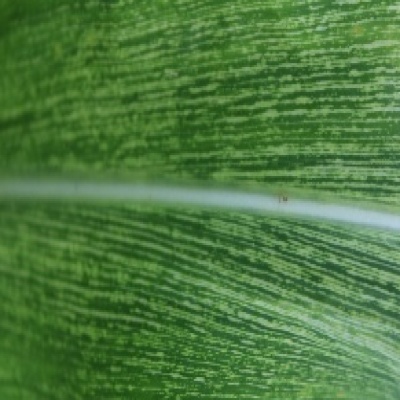
Label: Corn_(Maize)___Maize_Streak_Virus